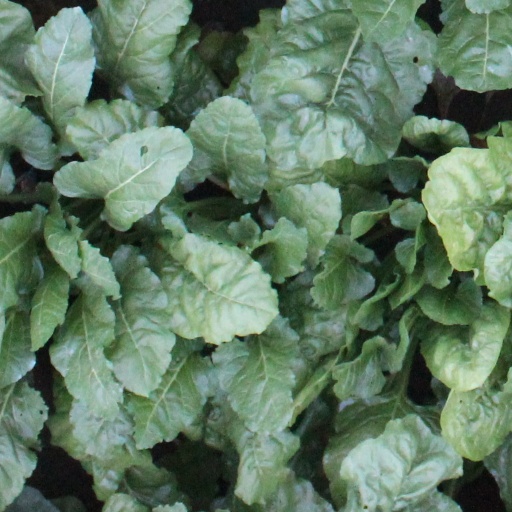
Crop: sugar beet